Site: brandenburg
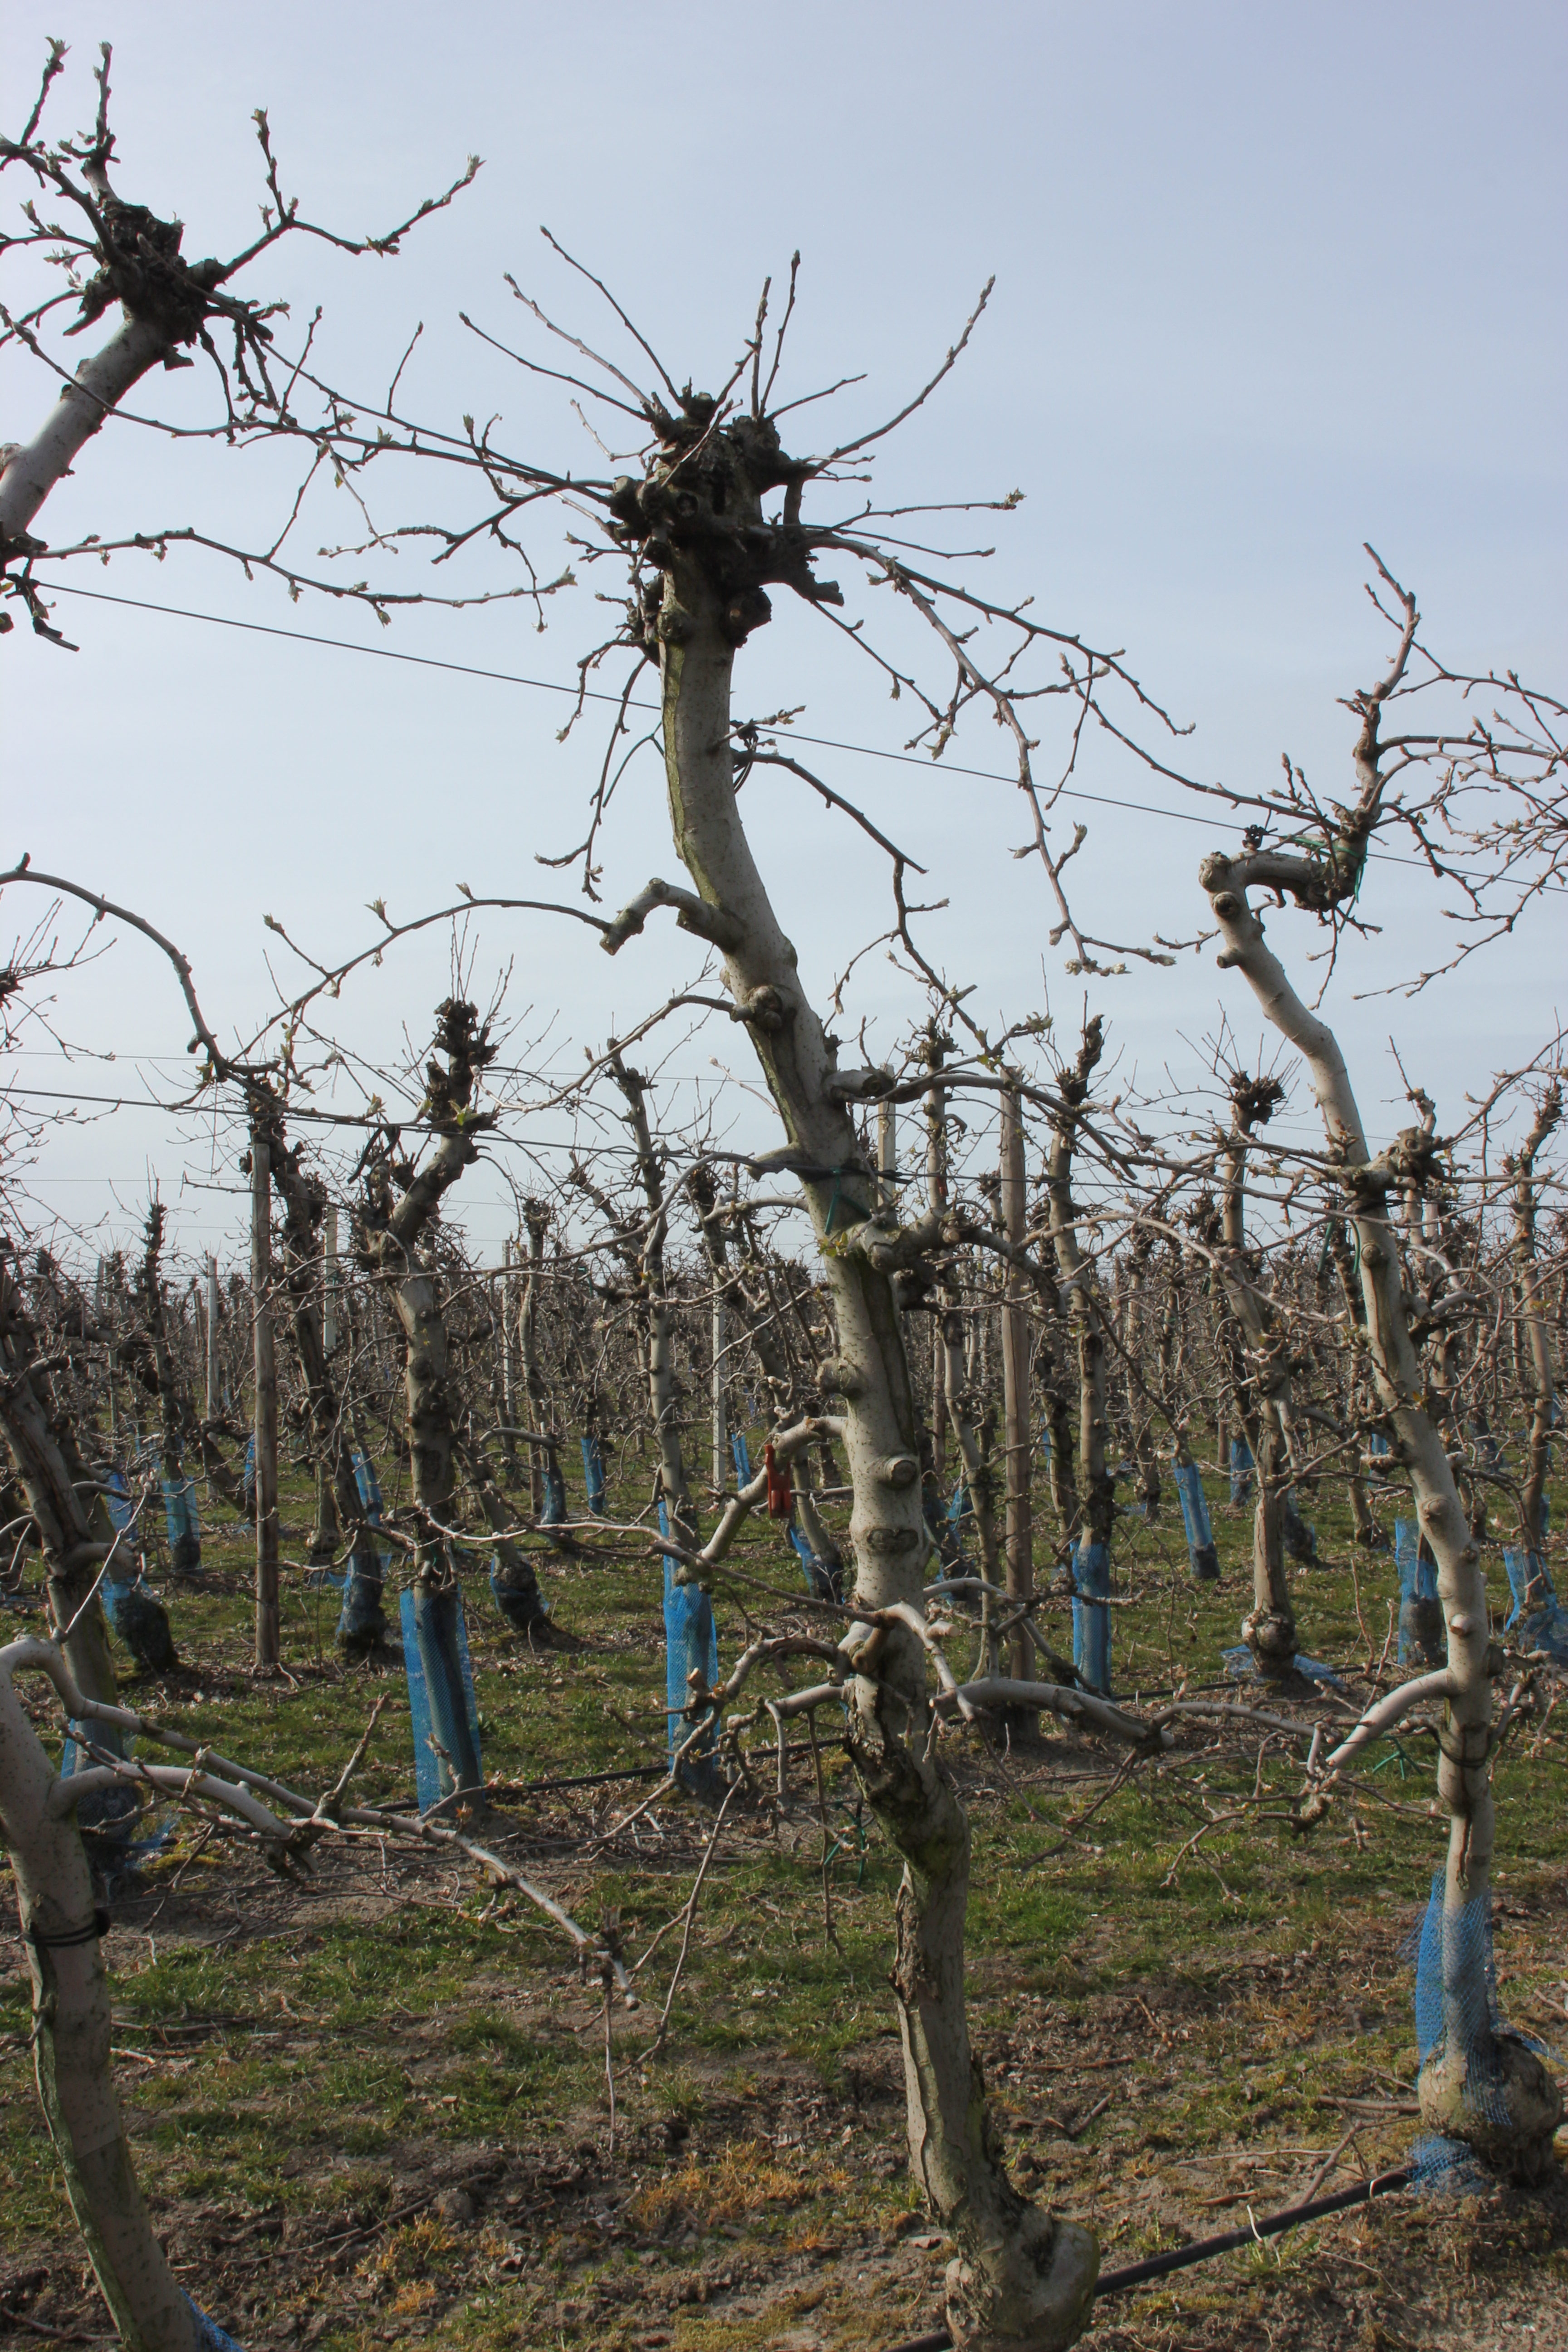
Growth stage (BBCH 54): Inflorescence emergence